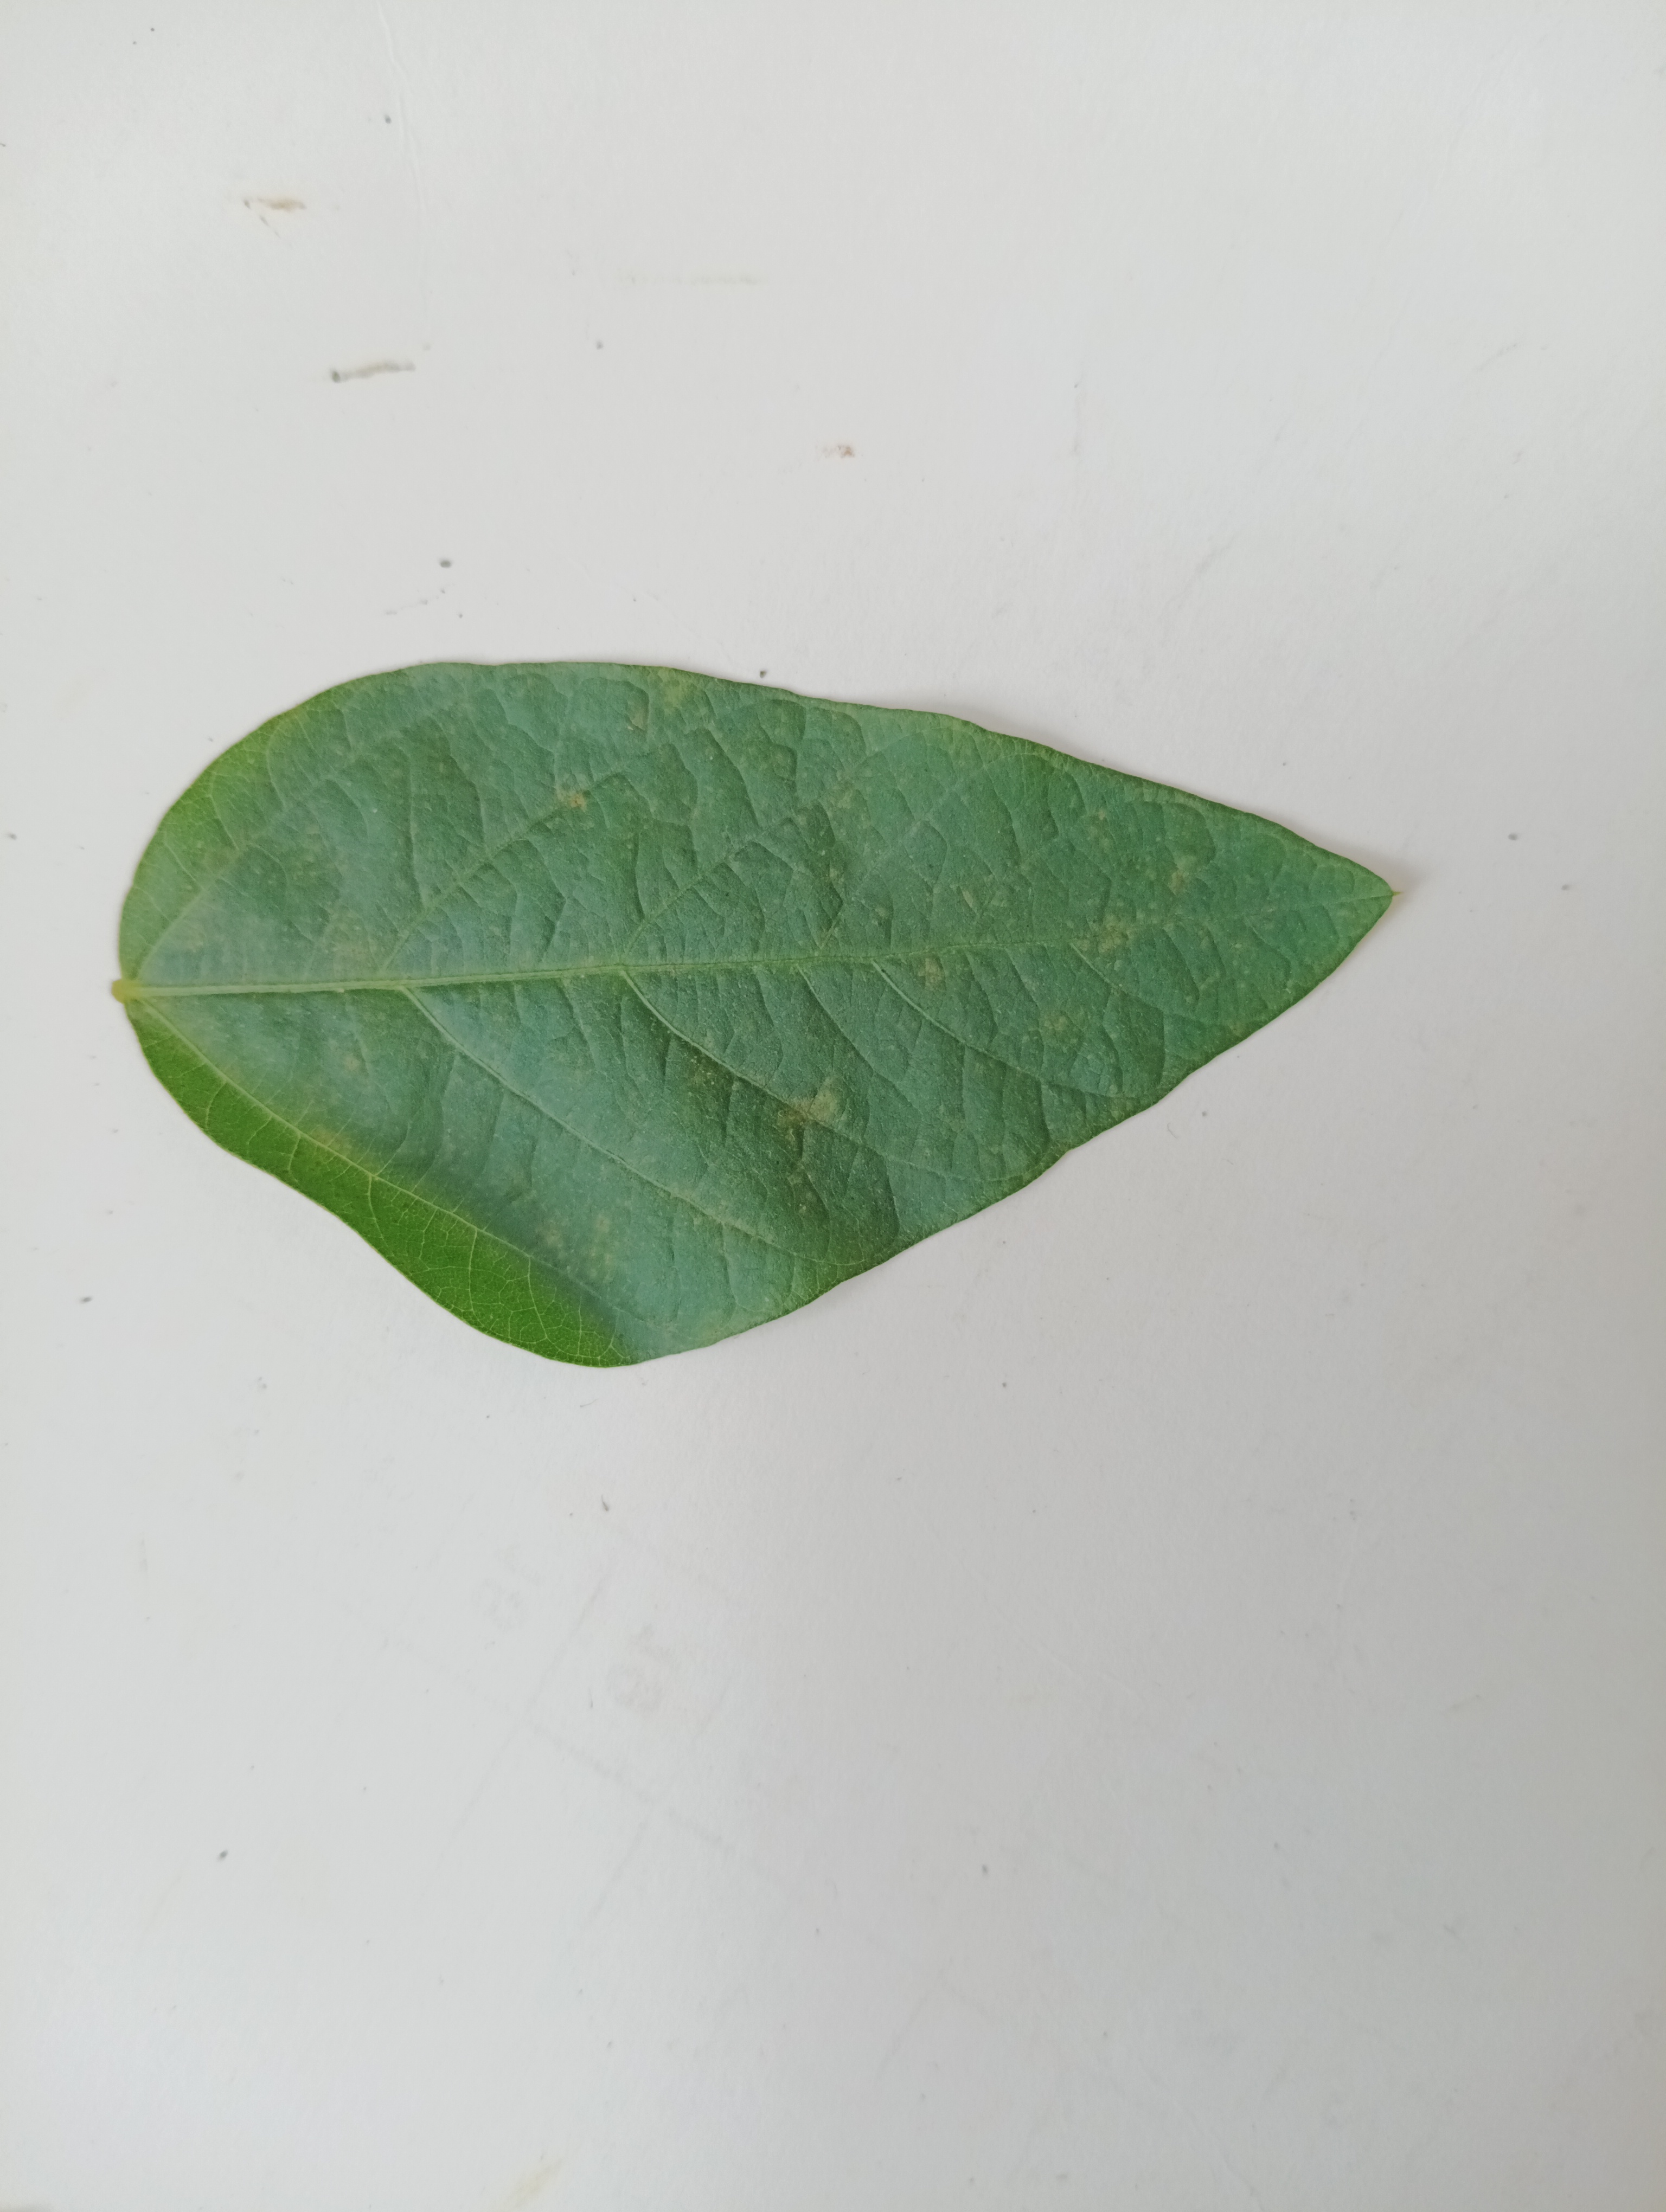
Label: Healthy